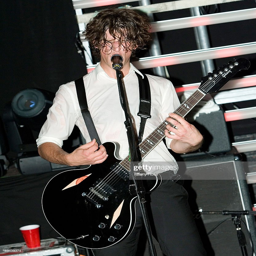
composer performs songs from their new album .